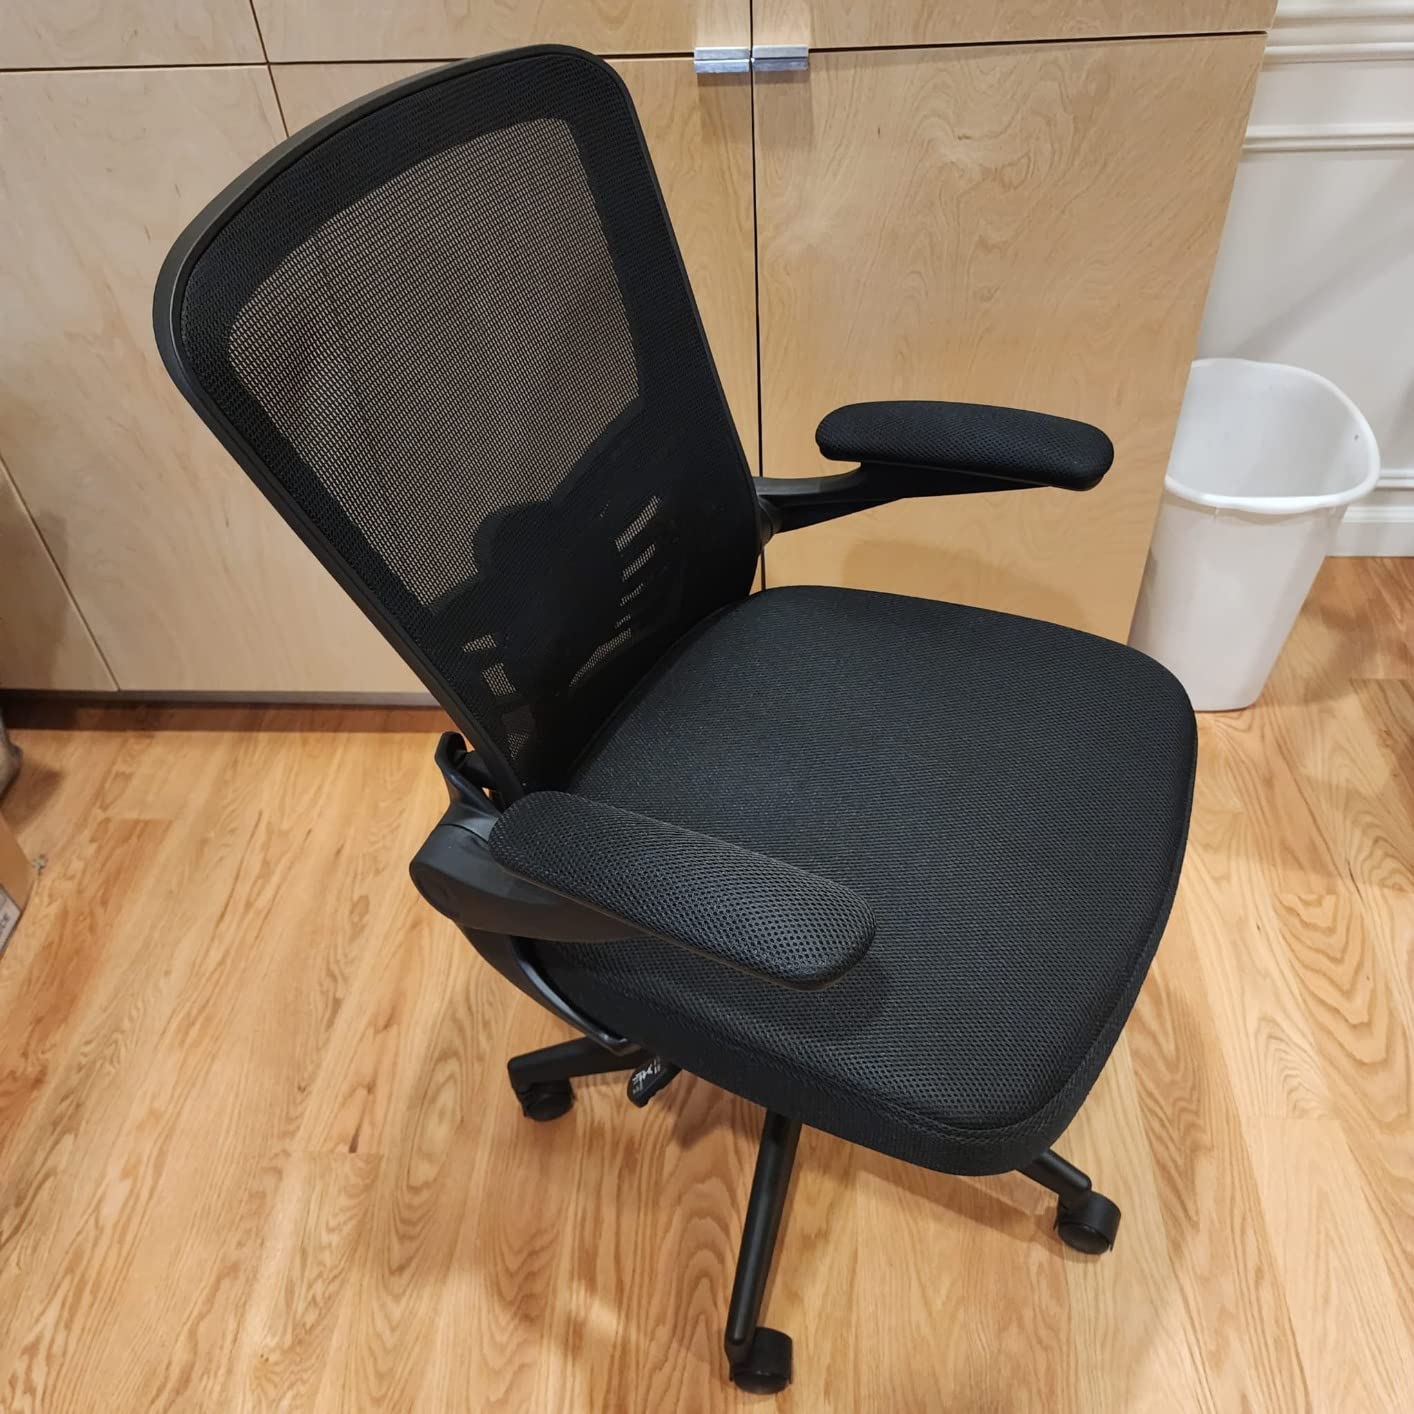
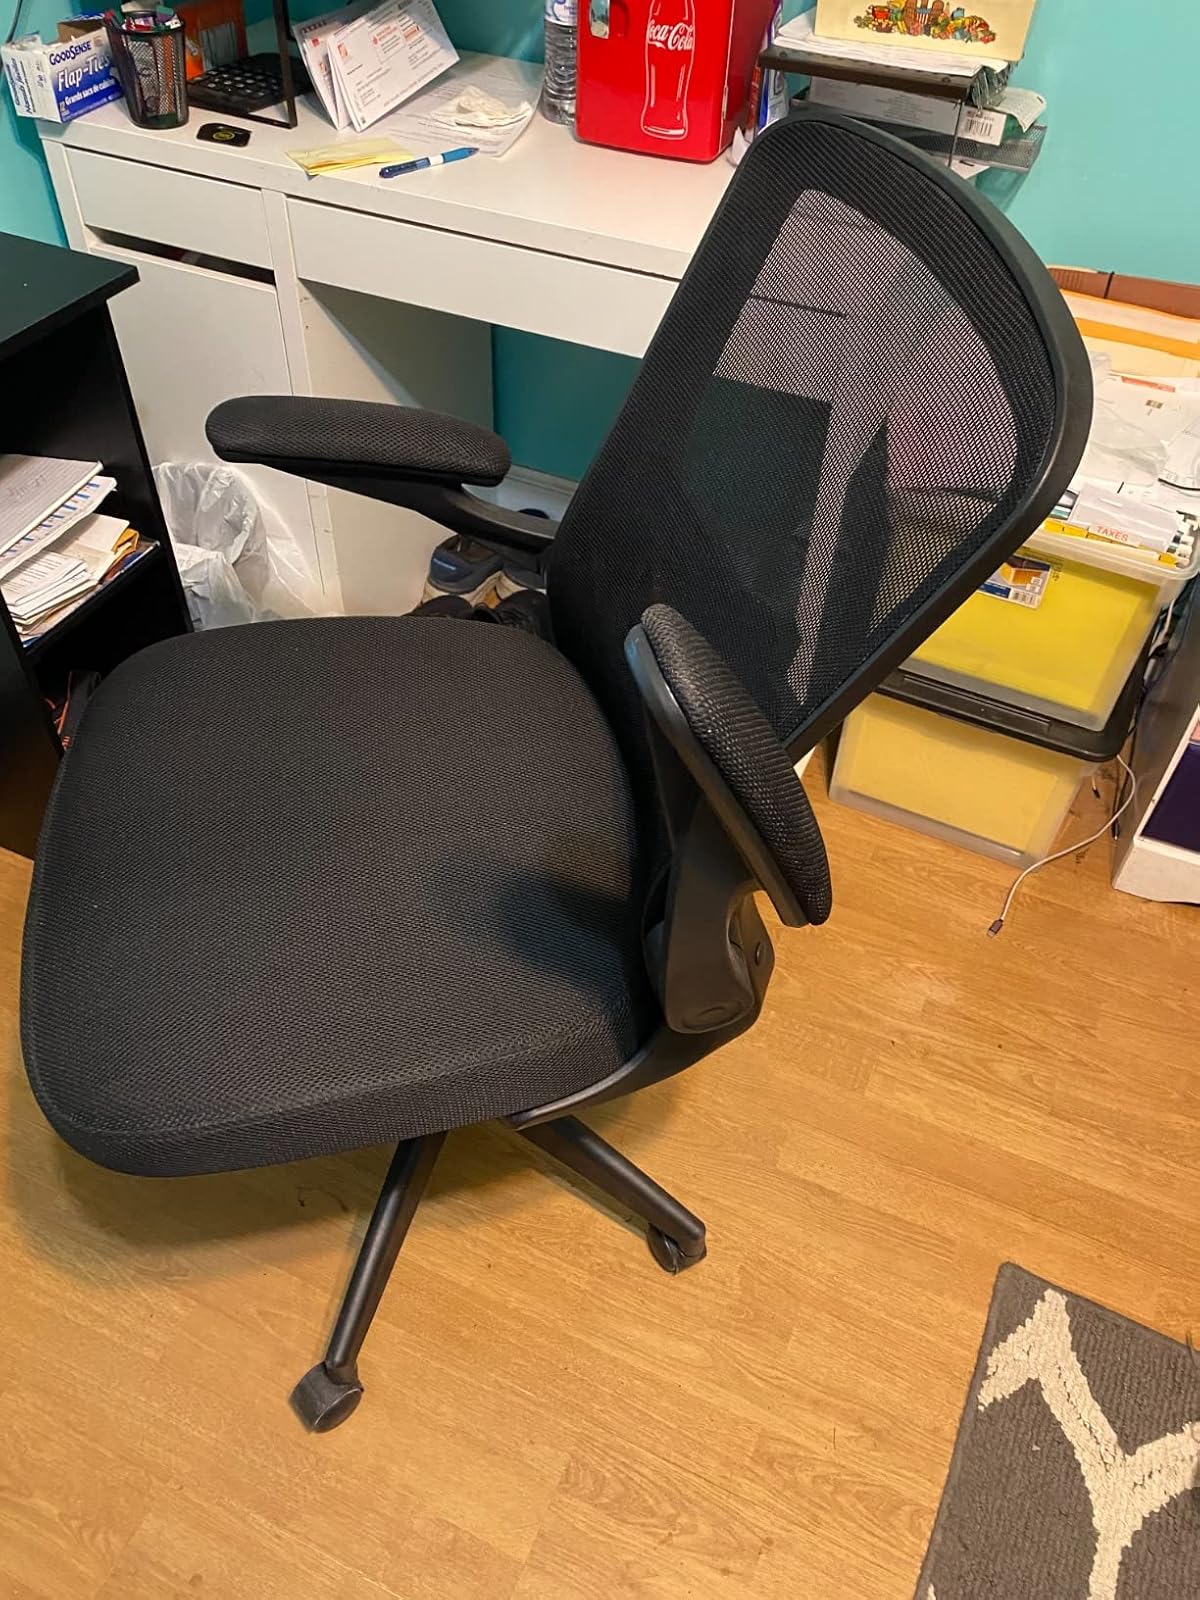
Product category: items_chair
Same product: yes